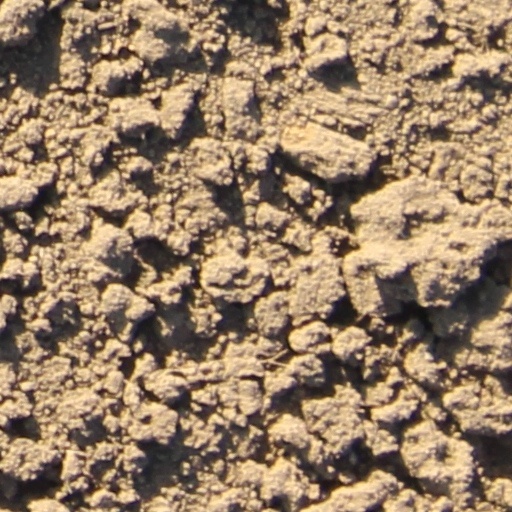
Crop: wheat